Abbie Carrington

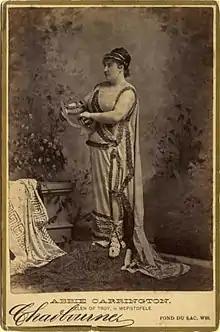
Abbie Carrington

Abbie Beeson's musical talents showed themselves at an early age. In September 1875, she went to Boston and studied under J. H. Wheeler and Eben Tourjée, meanwhile singing in Temple street church. In 1887 she was graduated from the New England Conservatory. She then went to Italy, where she began the study of opera under Perenini and Giovanni, and after one year of study she made her debut in Milan, in "La Traviata". In Cervia and Ravenna she won a triumph as "Gilda" "Rigoletto". Subsequently, she sang in "Dinorah" and "Lucia di Lammermoor". She was next engaged for a season of two months in Turin and for one month in Brescia; then she went to Venice to sing during the Carnival season.